Plough

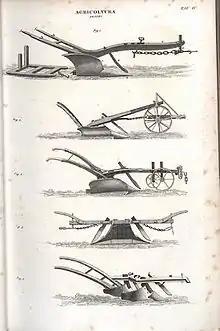
Nineteenth-century ploughs

To grow crops regularly in less-fertile areas, it was once believed that the soil must be turned to bring nutrients to the surface. A major advance for this type of farming was the turn plough, also known as the mould-board plough (UK), moldboard plow (U.S.), or frame-plough. A coulter (or skeith) could be added to cut vertically into the ground just ahead of the share (in front of the frog), a wedge-shaped cutting edge at the bottom front of the mould board with the landside of the frame supporting the under-share (below-ground component). The heavy iron moldboard plow was invented in China's Han Empire in the 1st and 2nd century, and from there it spread to the Netherlands, which led the Agricultural Revolution. The mould-board plough introduced in the 18th century was a major advance in technology.